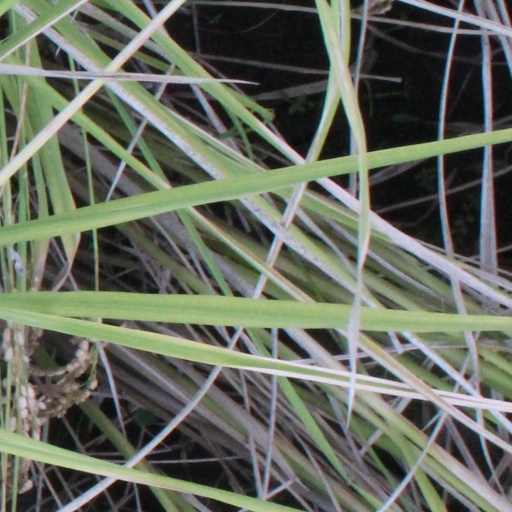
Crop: rice